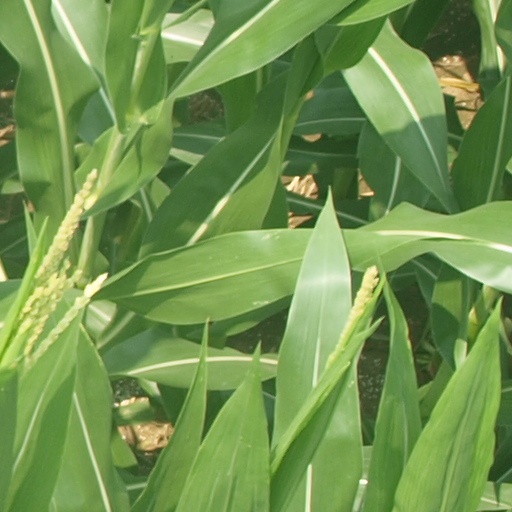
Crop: maize; corn